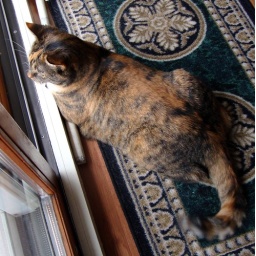
Looking out the patio door at Cat, who is at the water dish on the patio. Taken by Edgar.